Elias Lönnrot

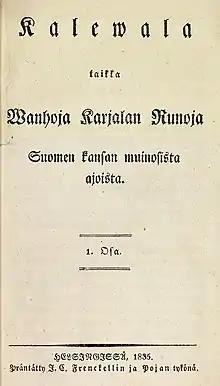
First edition of "Kalevala", 1835

Lönnrot was born in Sammatti, in the province of Uusimaa, Finland, which was then part of Sweden. From 1814 to 1815, he attended the school of Tammisaari Pedagogio. He studied at Turku Cathedral School from 5April1816 until he dropped out in the spring of 1818. After dropping out, he worked as a tailor and singer in Sammatti and nearby villages. He joined the Porvoo Gymnasium on 20March1820 but left on 9April. For the next two years, he studied as an apothecary student at Hämeenlinna. In the summer of 1822, he lived in Sammatti as he prepared for the high school examination. On 11October1822, he enrolled in the Academy of Turku to study medicine. The Great Fire of Turku coincided with his first academic year. As the university was destroyed in the fire, it was moved to Helsinki, the newly established administrative center of the Grand Duchy of Finland. Lönnrot followed and graduated in 1832.